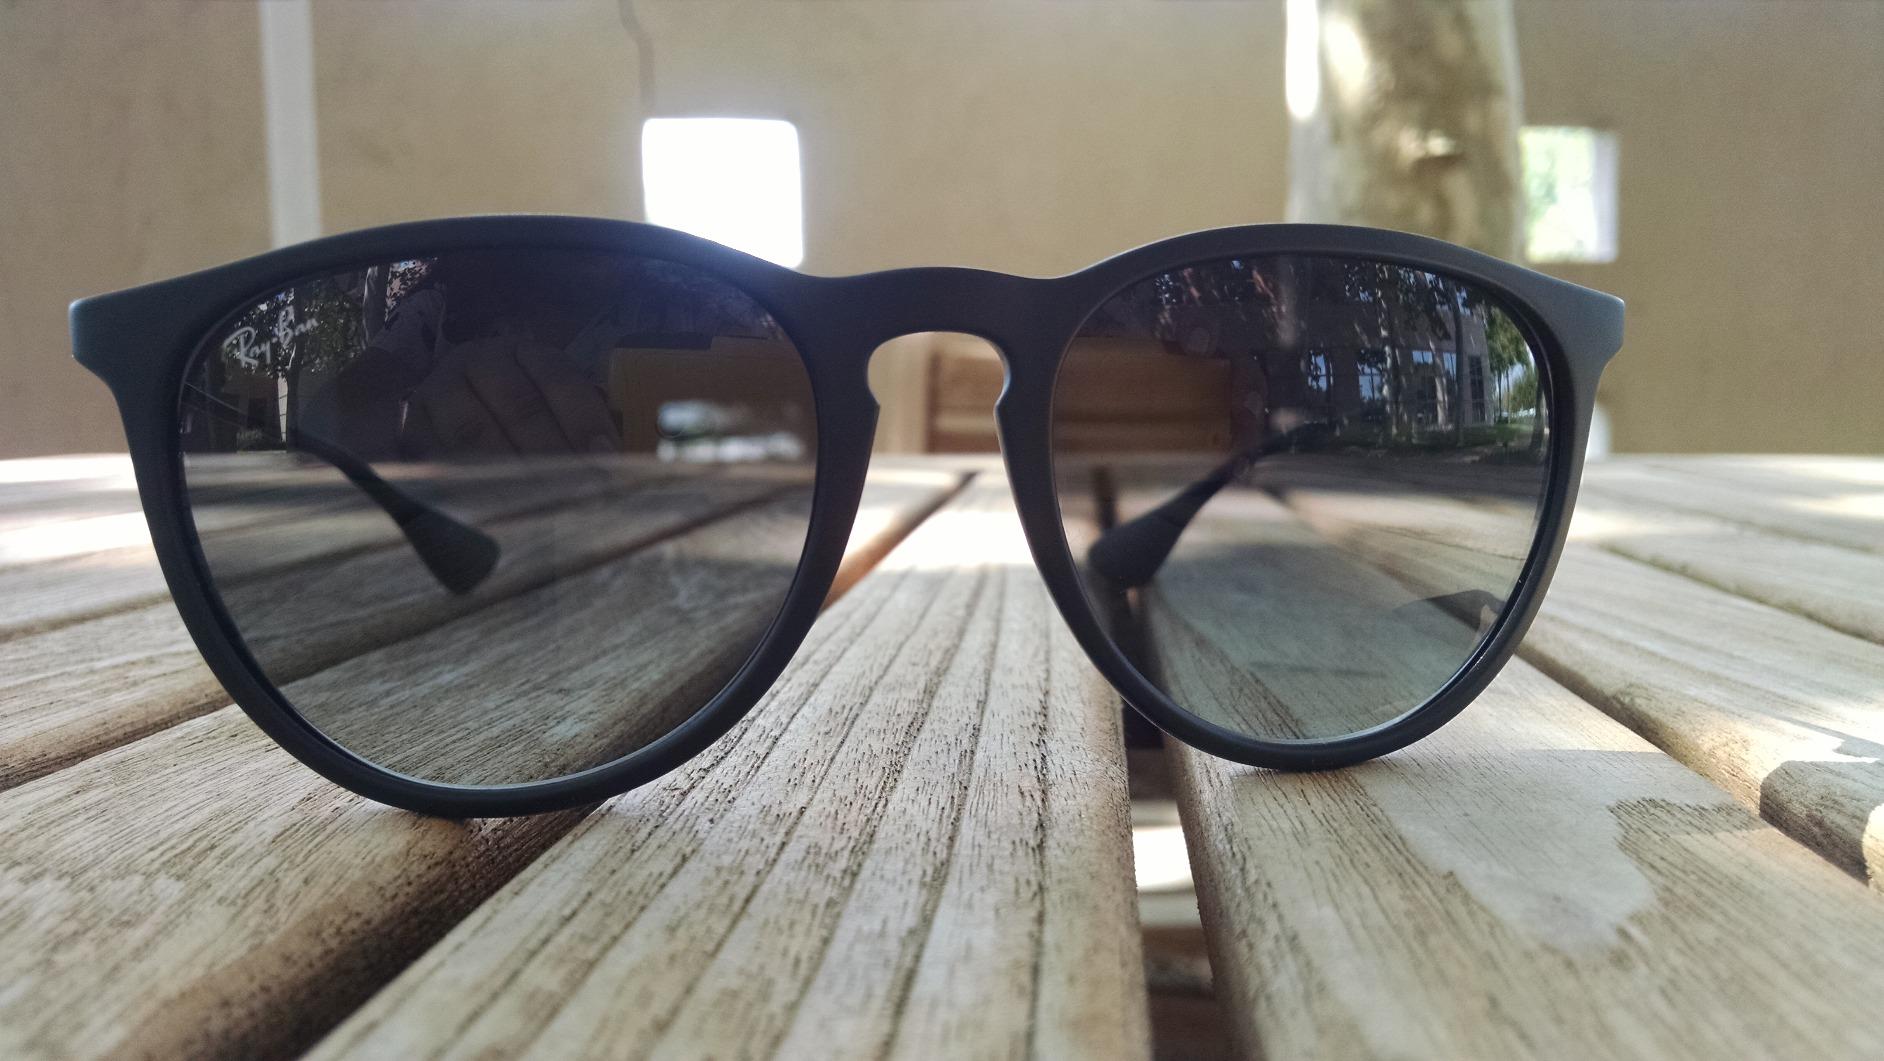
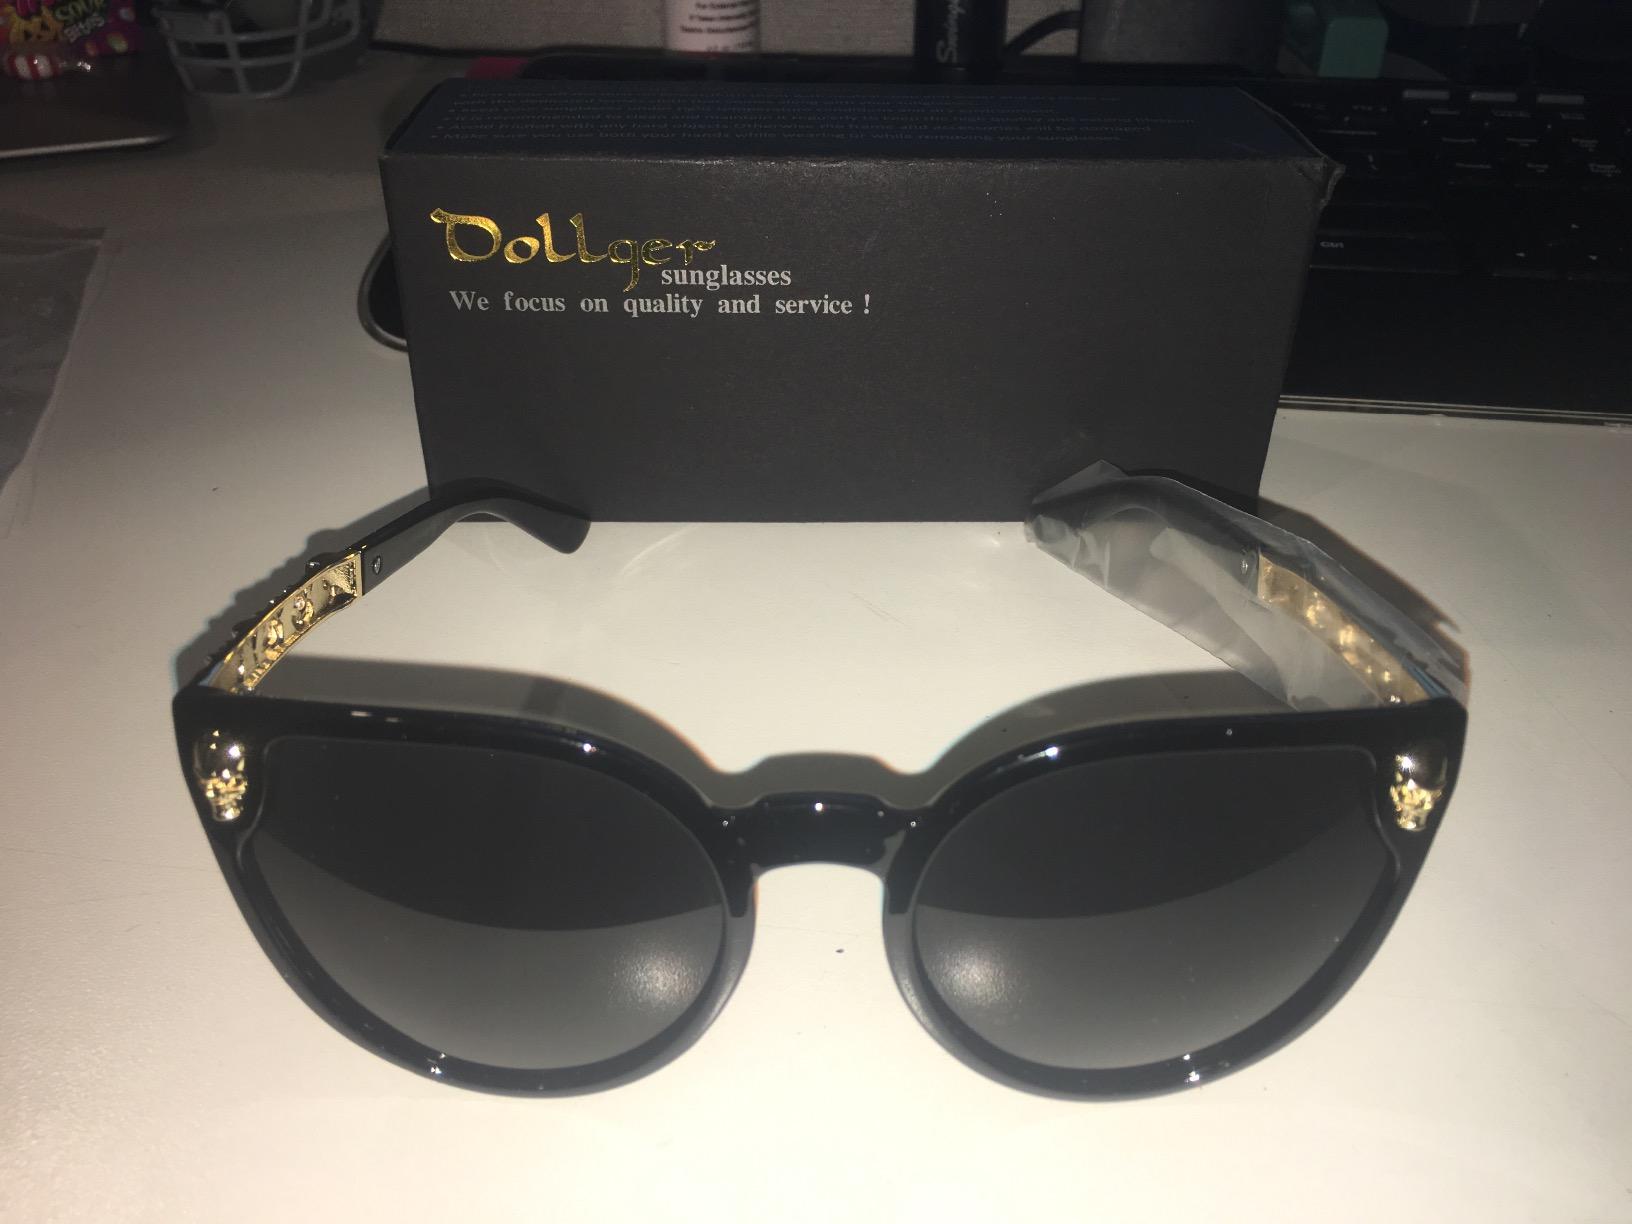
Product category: accessories_sunglasses
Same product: no